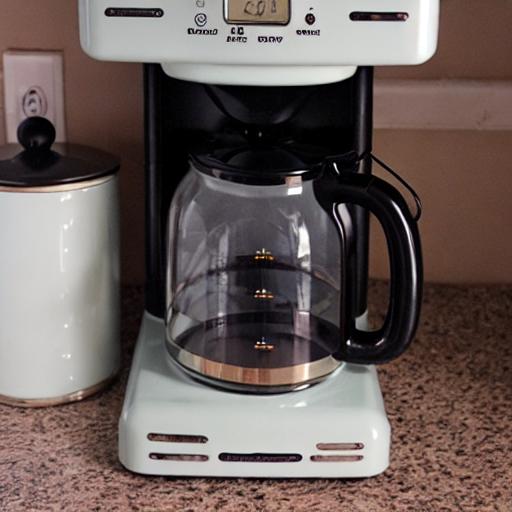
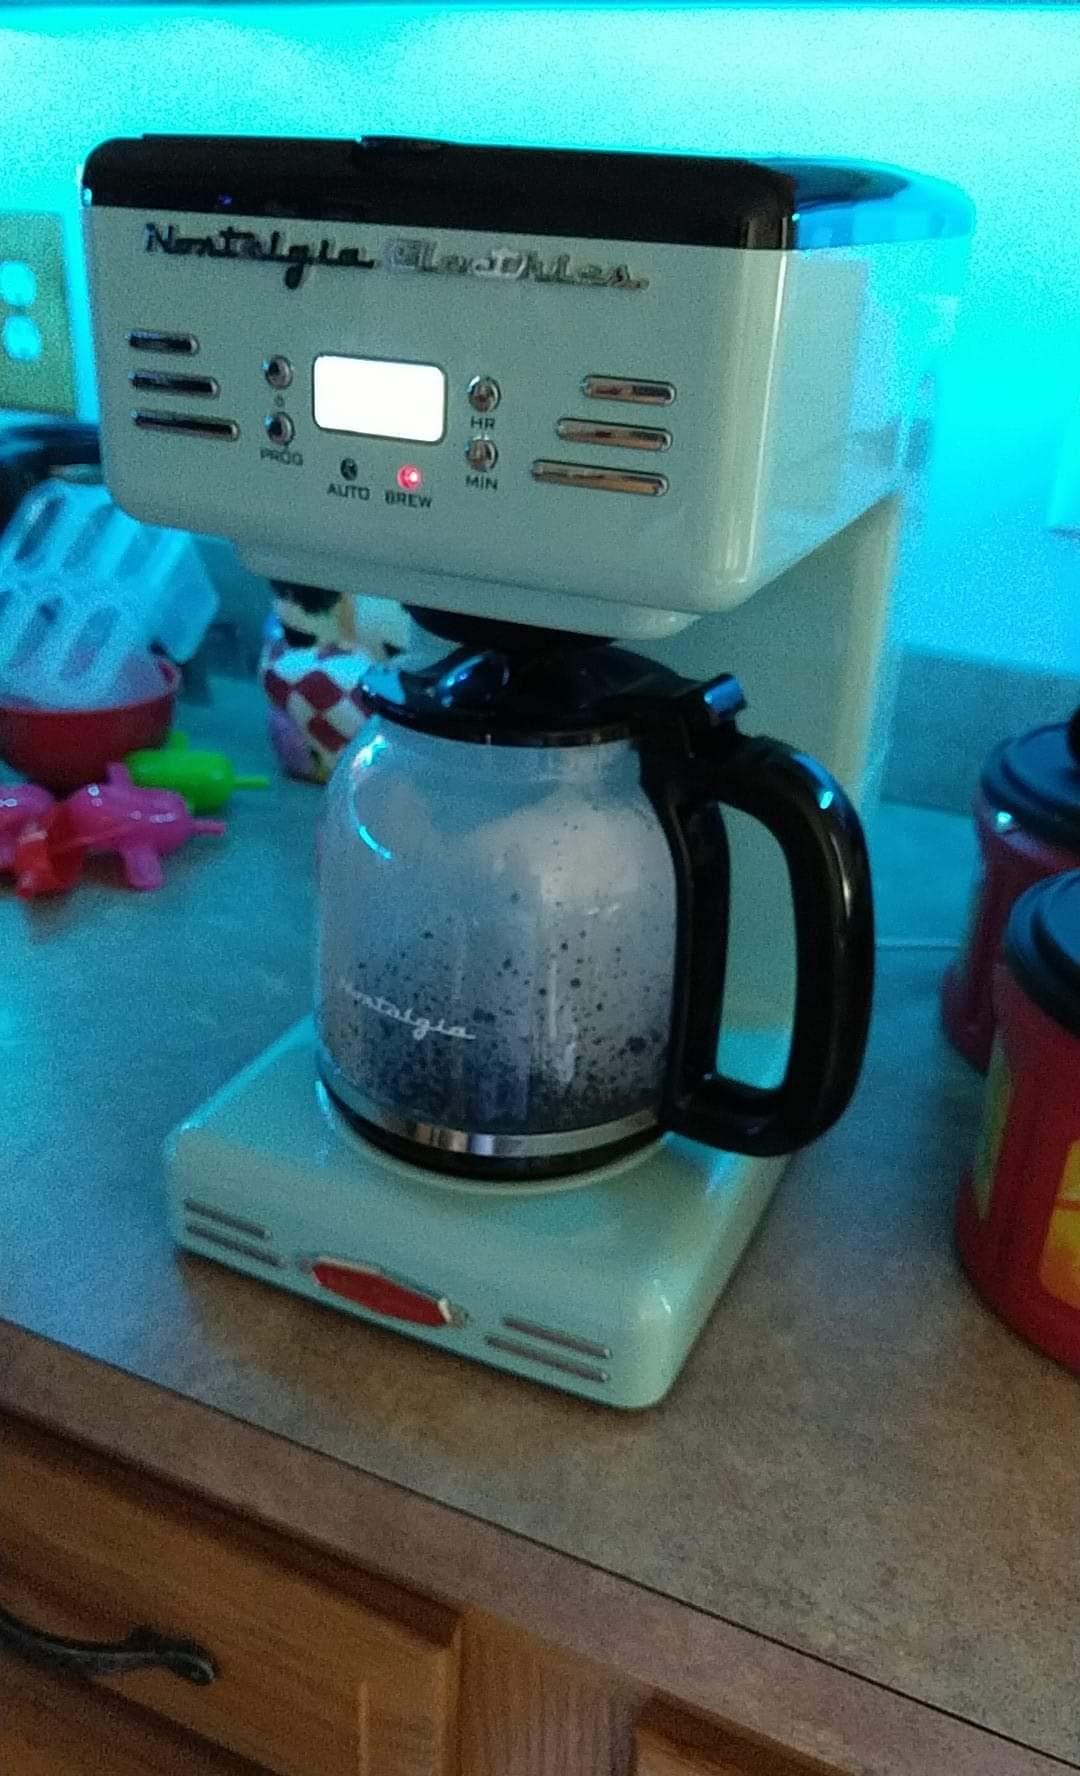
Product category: items_tea
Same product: no